Pont d'Anyós

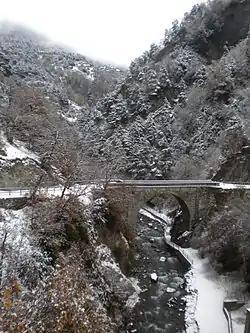
Pont d'Anyós

Pont d'Anyós is a bridge located in La Massana Parish, Andorra. It is a heritage property registered in the Cultural Heritage of Andorra. It was built in 1950–52.